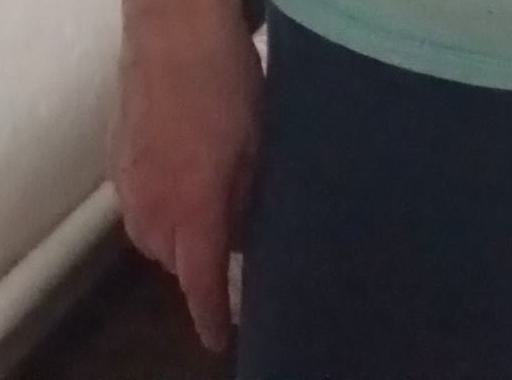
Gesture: no_gesture